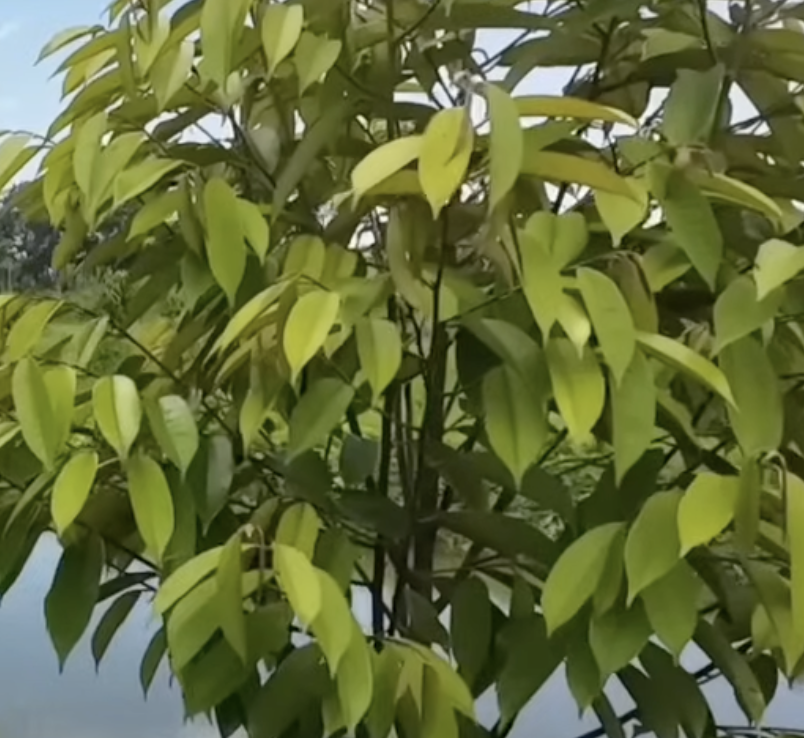
Label: yellow_leaf